Relative density

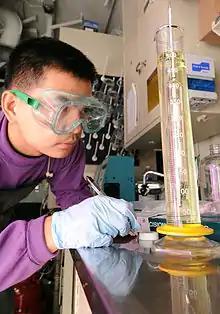
A United States Navy Aviation boatswain's mate tests the specific gravity of JP-5 fuel

Relative density, also called specific gravity, is a dimensionless quantity defined as the ratio of the density (mass of a unit volume) of a substance to the density of a given reference material. Specific gravity for solids and liquids is nearly always measured with respect to water at its densest (at ); for gases, the reference is air at room temperature. The term "relative density" (abbreviated r.d. or RD) is preferred in SI, whereas the term "specific gravity" is gradually being abandoned.